Art Deco architecture of New York City

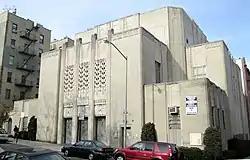
The view of a low-rising, setback gray building with a multi-story entrance decorated with geometric shapes.

The densest concentration of Art Deco buildings in New York is in the west Bronx centered along the Grand Concourse, with roughly 300 buildings constructed between 1935 and 1941. Many of the buildings share styles and architects with the apartment houses across the river in Washington Heights. One of the first, and grandest, Art Deco apartments along the Concourse was the Park Plaza Apartments, completed 1931. Intended to rise ten stories before being damaged by fire during construction, the final building is eight stories and decorated with bright polychromatic terra cotta. Park Plaza was the first Bronx Deco apartments by Horace Ginsbern & Associates, who helped change the face of the borough. These buildings featured Deco hallmarks of geometric patterns and colored brick, with indirectly lit public interiors floored with tile, framed with metal, and capped by mosaic ceilings. Private interiors featured sunken living rooms, wrap-around windows in the corners, and ample closet space; inside and out these apartments were designed to appeal to the fashion-conscious, "new money" middle class. Compared to the famous architects of Manhattan who often studied at prestigious schools, many of the architects of the Art Deco in the outer boroughs were Jewish, studied at local art schools, and were forgotten in a generation.